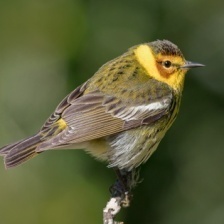
Species: CAPE MAY WARBLER
Scientific name: SETOPHAGA TIGRINA